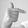
ASL letter: T